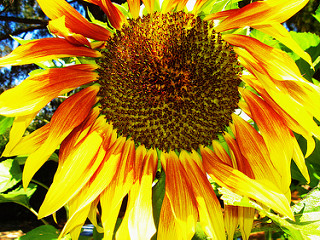
Flower: sunflower